Cerebrospinal fluid leak

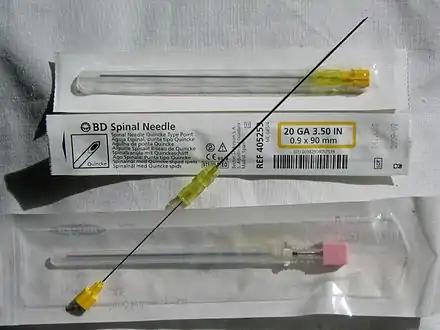
Spinal needles used in lumbar puncture and introduction of contrast into the spine

Patients with CSF leaks have been noted to have very low or even negative opening pressures during lumbar puncture. However, patients with confirmed CSF leaks may also demonstrate completely normal opening pressures. In 18–46% of cases, the CSF pressure is measured within the normal range. Analysis of spinal fluid may demonstrate lymphocytic pleocytosis and elevated protein content or xanthochromia. This is hypothesized to be due to increased permeability of dilated meningeal blood vessels and a decrease of CSF flow in the lumbar subarachnoid space.